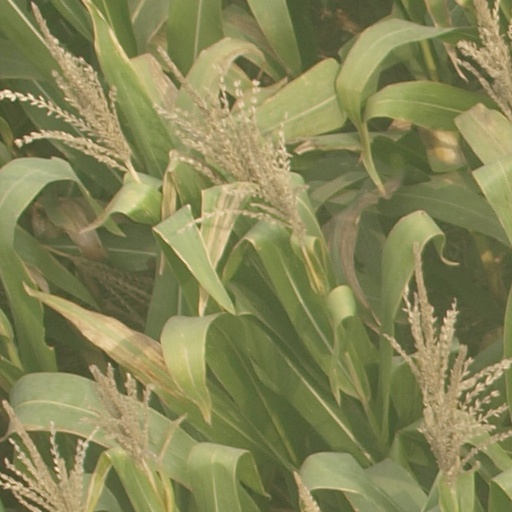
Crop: maize; corn